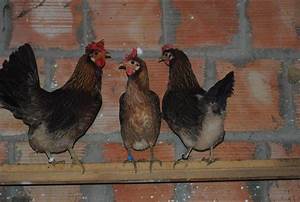
Label: gallina